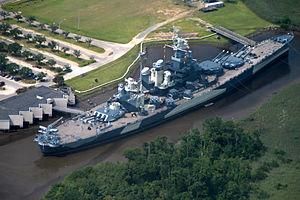
La classe North Carolina était une classe composée de deux cuirassés, l'USS North Carolina et l'USS Washington, construits à la fin des années 1930 pour la Marine des États-Unis. Sa conception fut particulièrement difficile car la Marine hésitait entre des navires rapides capables de rivaliser avec les 26 nœuds de la classe Kongō japonaise ou des cuirassés mieux armés et blindés mais moins rapides. La question fut compliquée par le fait de devoir respecter le traité naval de Londres qui imposait un déplacement maximum de 35 000 tonnes.